Space Launch System core stage

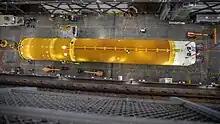
The Artemis I Core Stage horizontal in the Vehicle Assembly Building

The Space Launch System core stage"," or simply core stage, is the main stage of the American Space Launch System (SLS) rocket, built by The Boeing Company in the NASA Michoud Assembly Facility. At tall and in diameter, the core stage contains approximately of its liquid hydrogen and liquid oxygen cryogenic propellants. Propelled by 4 RS-25 engines, the stage generates approximately of thrust, about 25% of the Space Launch System's thrust at liftoff, for approximately 500 seconds, propelling the stage alone for the last 375 seconds of flight. The stage lifts the rocket to an altitude of approximately before separating, reentering the atmosphere over the Pacific Ocean.